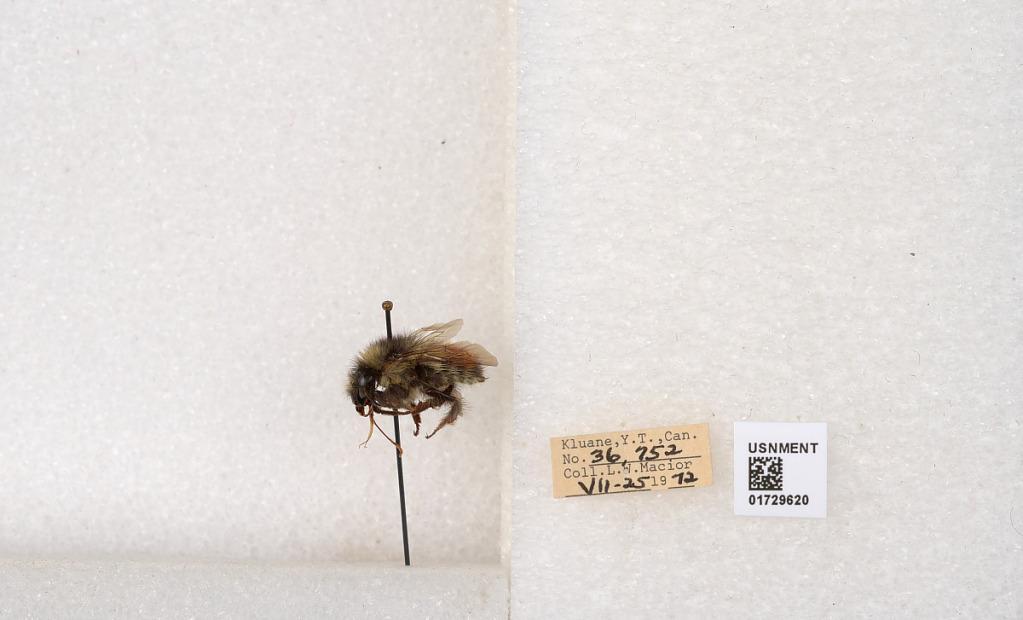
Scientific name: Bombus flavifrons Cresson
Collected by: L. Macior
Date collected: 1972-7-25
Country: Canada
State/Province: Yukon Territory
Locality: Kluane National Park and Reserve
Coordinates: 60.7493, -139.504